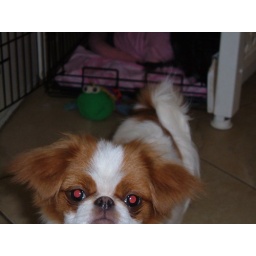
Coco red eyed girl Lily in background